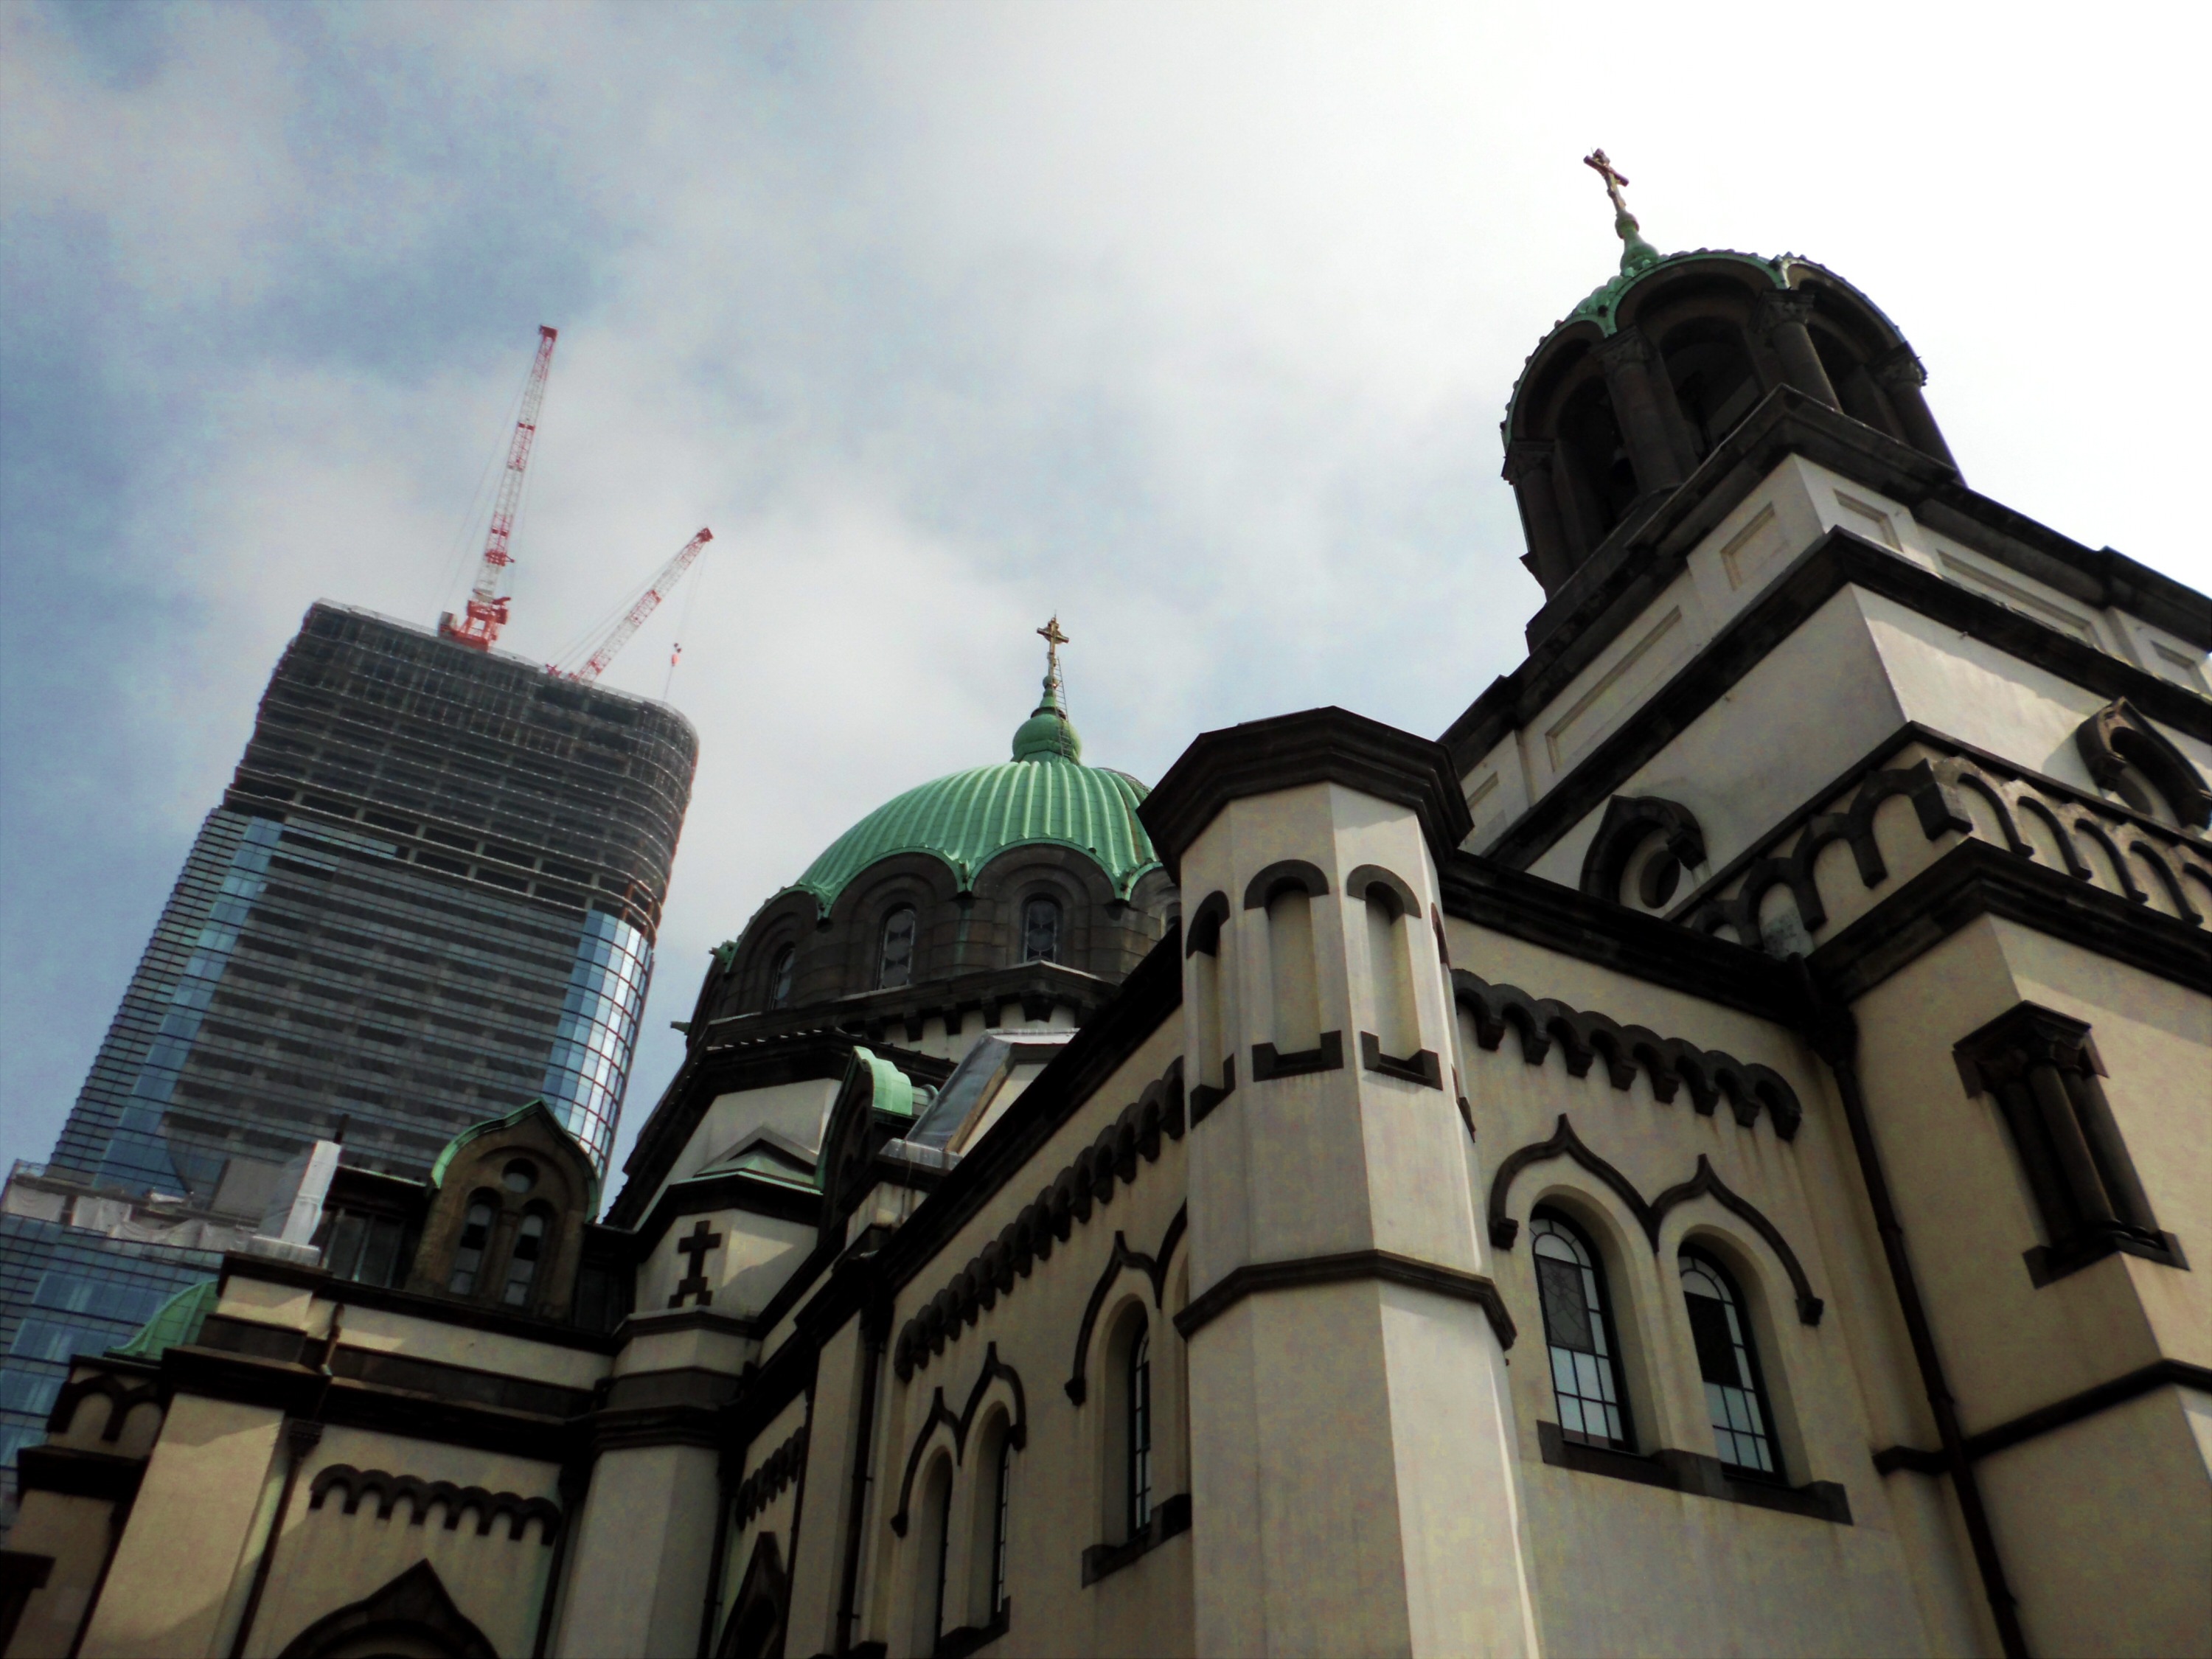
town, building, landmark, church, cathedral, japan, place of worship, tokyo, high rise building, tokyo resurrection cathedral, koishikawa korakuen